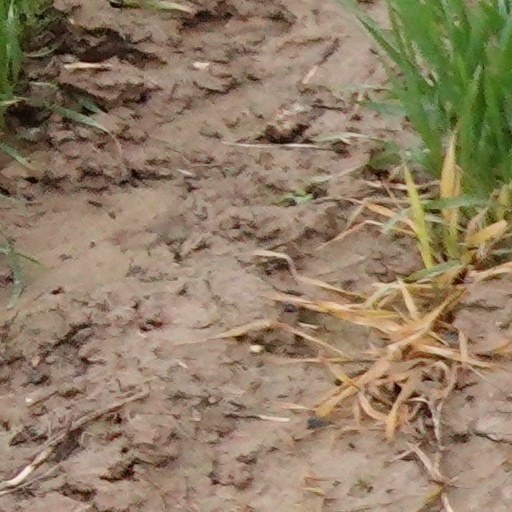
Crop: wheat